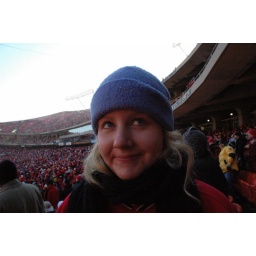
Hmm....probably the only person in the whole stadium wearing a puff blue hat at a Chief's game...